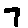
Label: 7